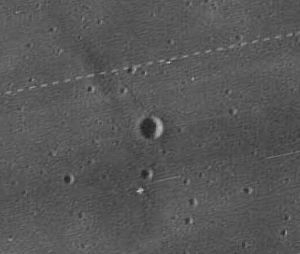
Eckert (månekrater)
Eckert er et lille, isoleret nedslagskrater på Månen. Det befinder sig på Månens forside i den nordlige del af Mare Crisium og er opkaldt efter den amerikanske astronom Wallace J. Eckert.